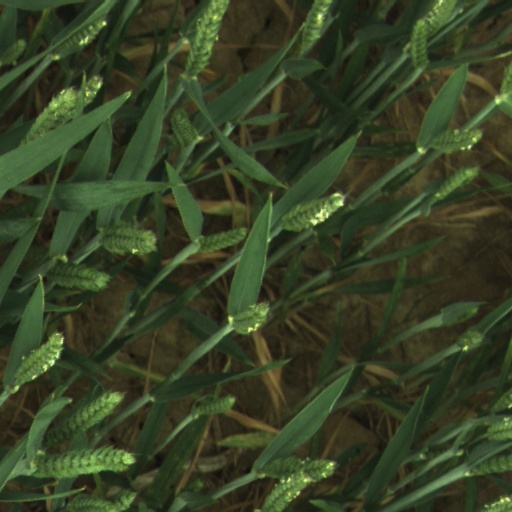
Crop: wheat